Discovery of disease-causing pathogens

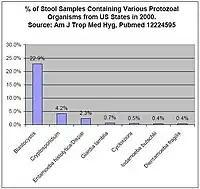
Percentage of stool samples from US states found to contain various protozoa in 2000

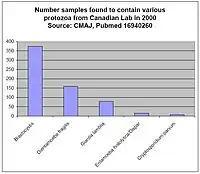
Number of stool samples from Canadian Lab found to contain various protozoa in 2005

Many recently emerged pathogens infect the gastrointestinal tract. For example, there are three gastrointestinal protozoal infections which must be reported to the CDC: "Giardia", "Cyclospora", and "Cryptosporidium". None of these was known to be a significant pathogen in the 1970s.